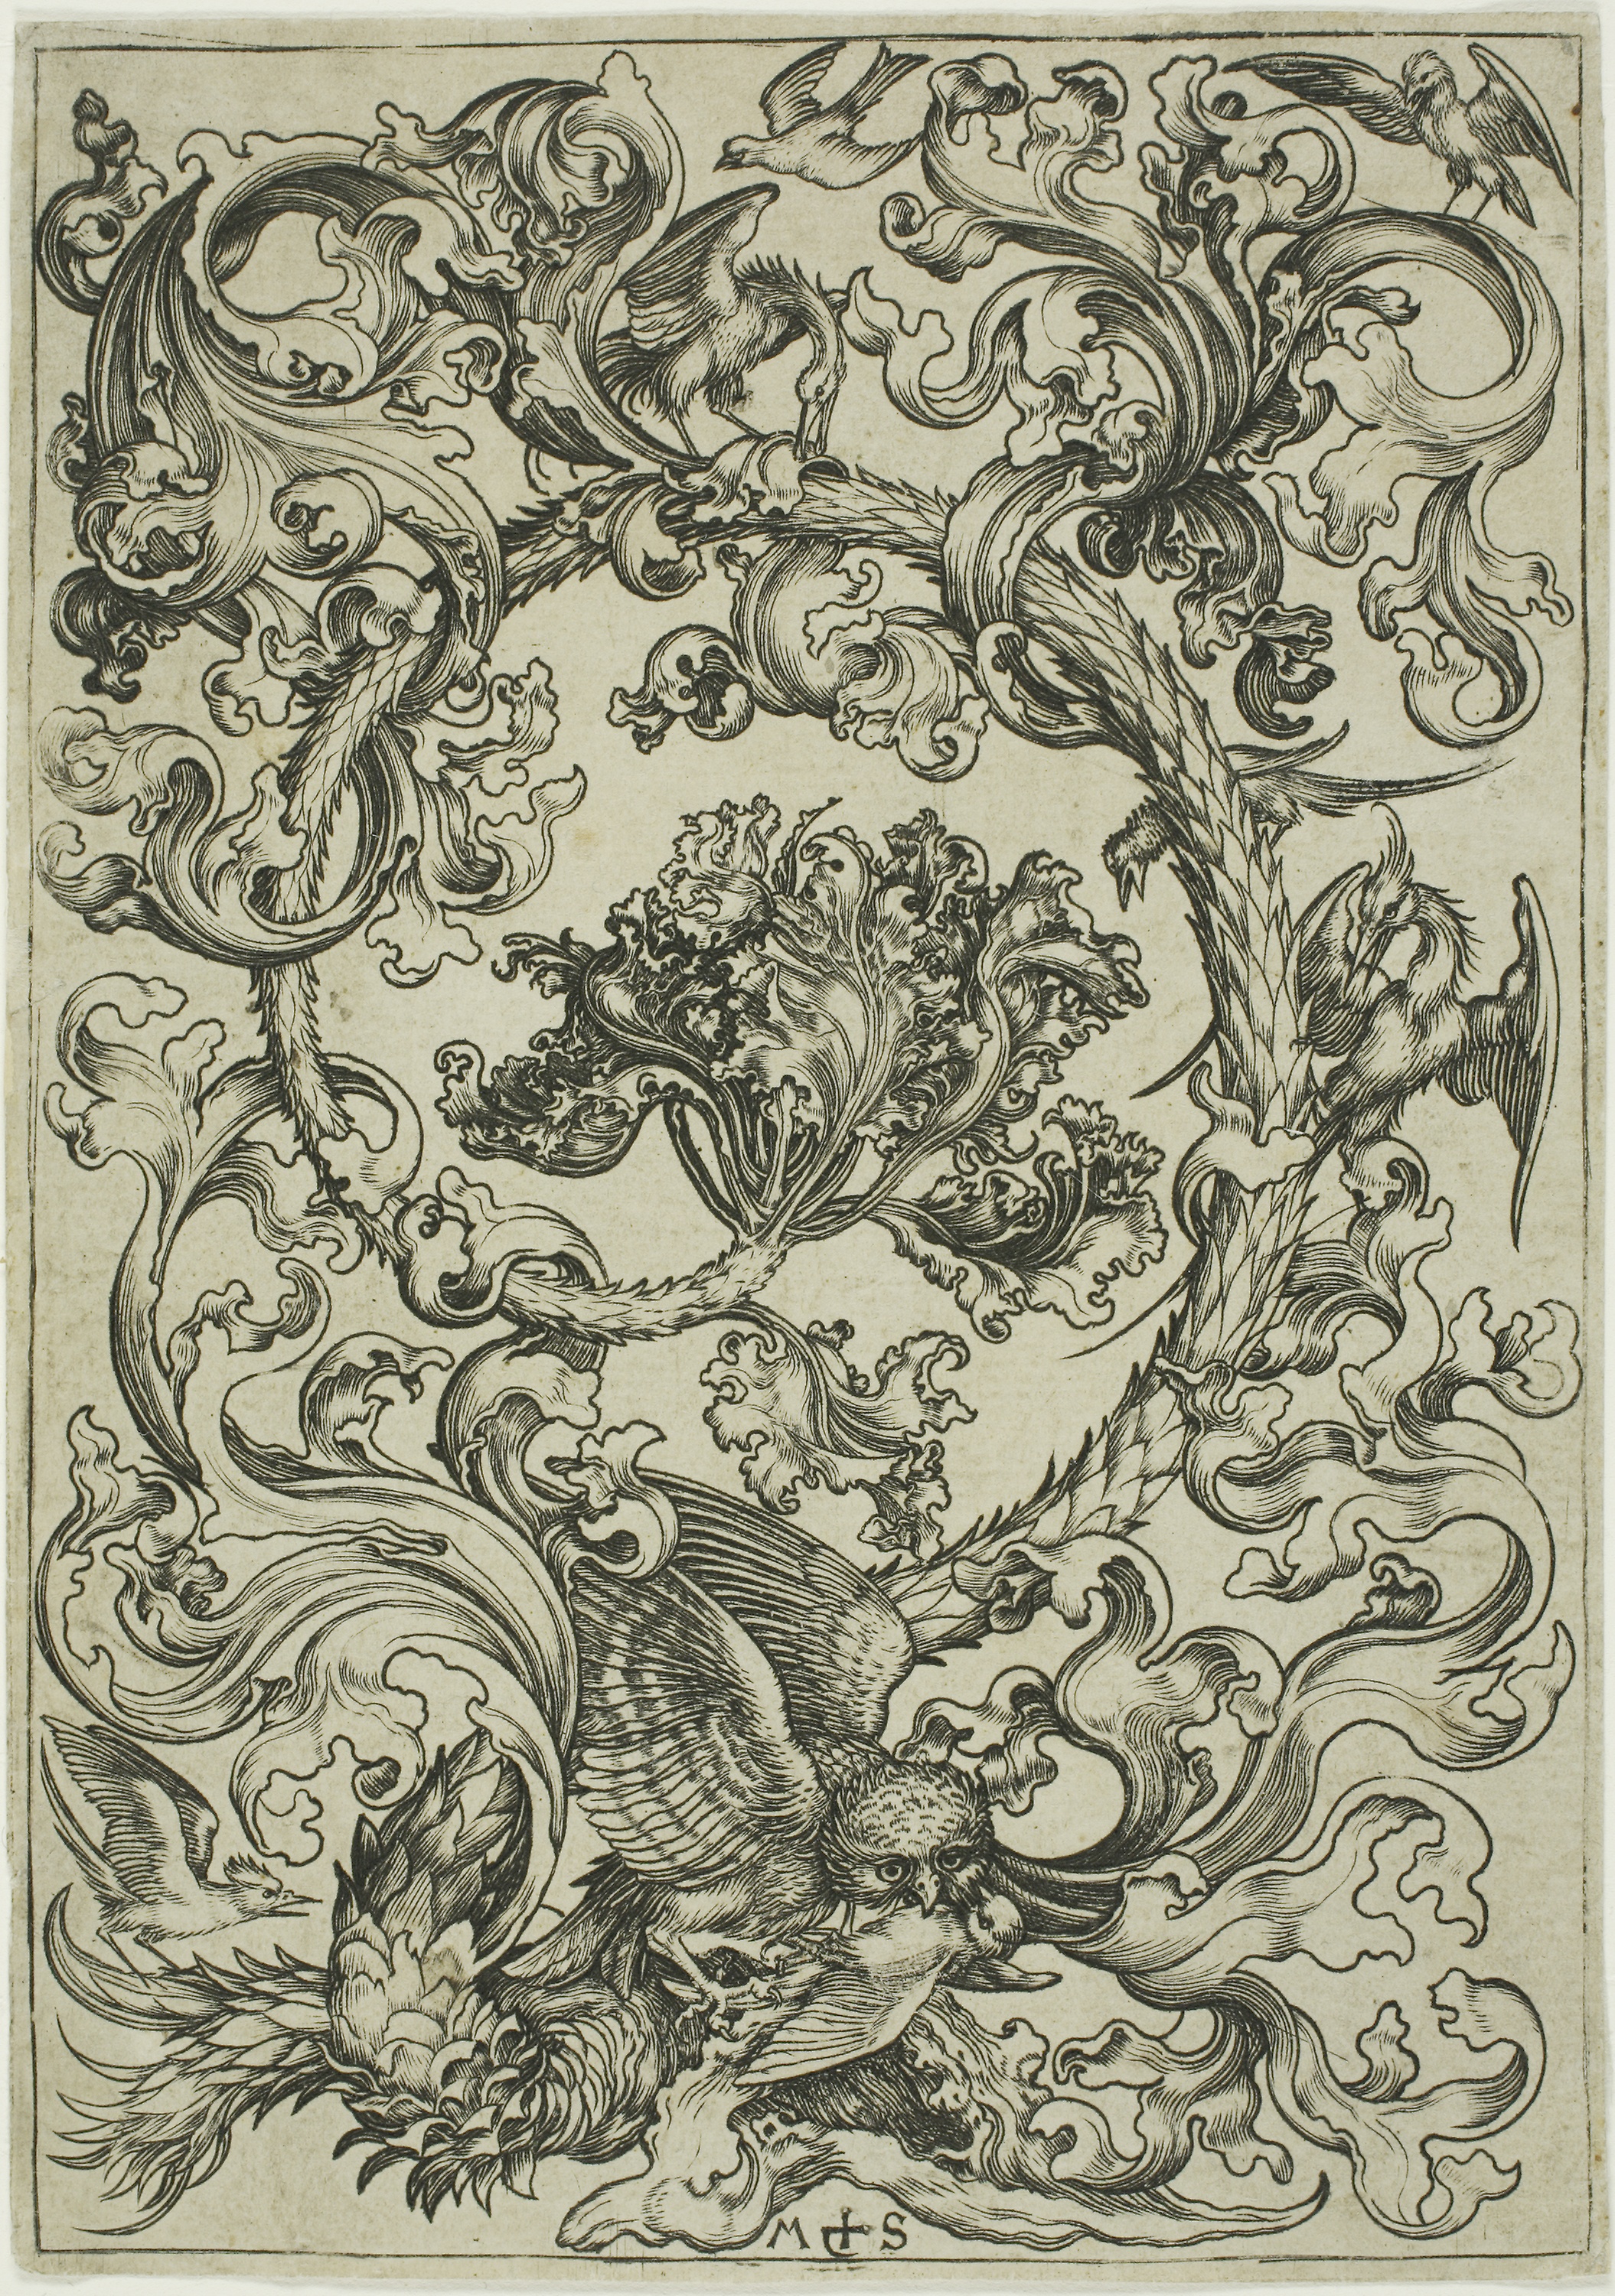
black and white, art, drawing, illustration, organism, pattern, monochrome, visual arts, font, artwork, tree, printmaking